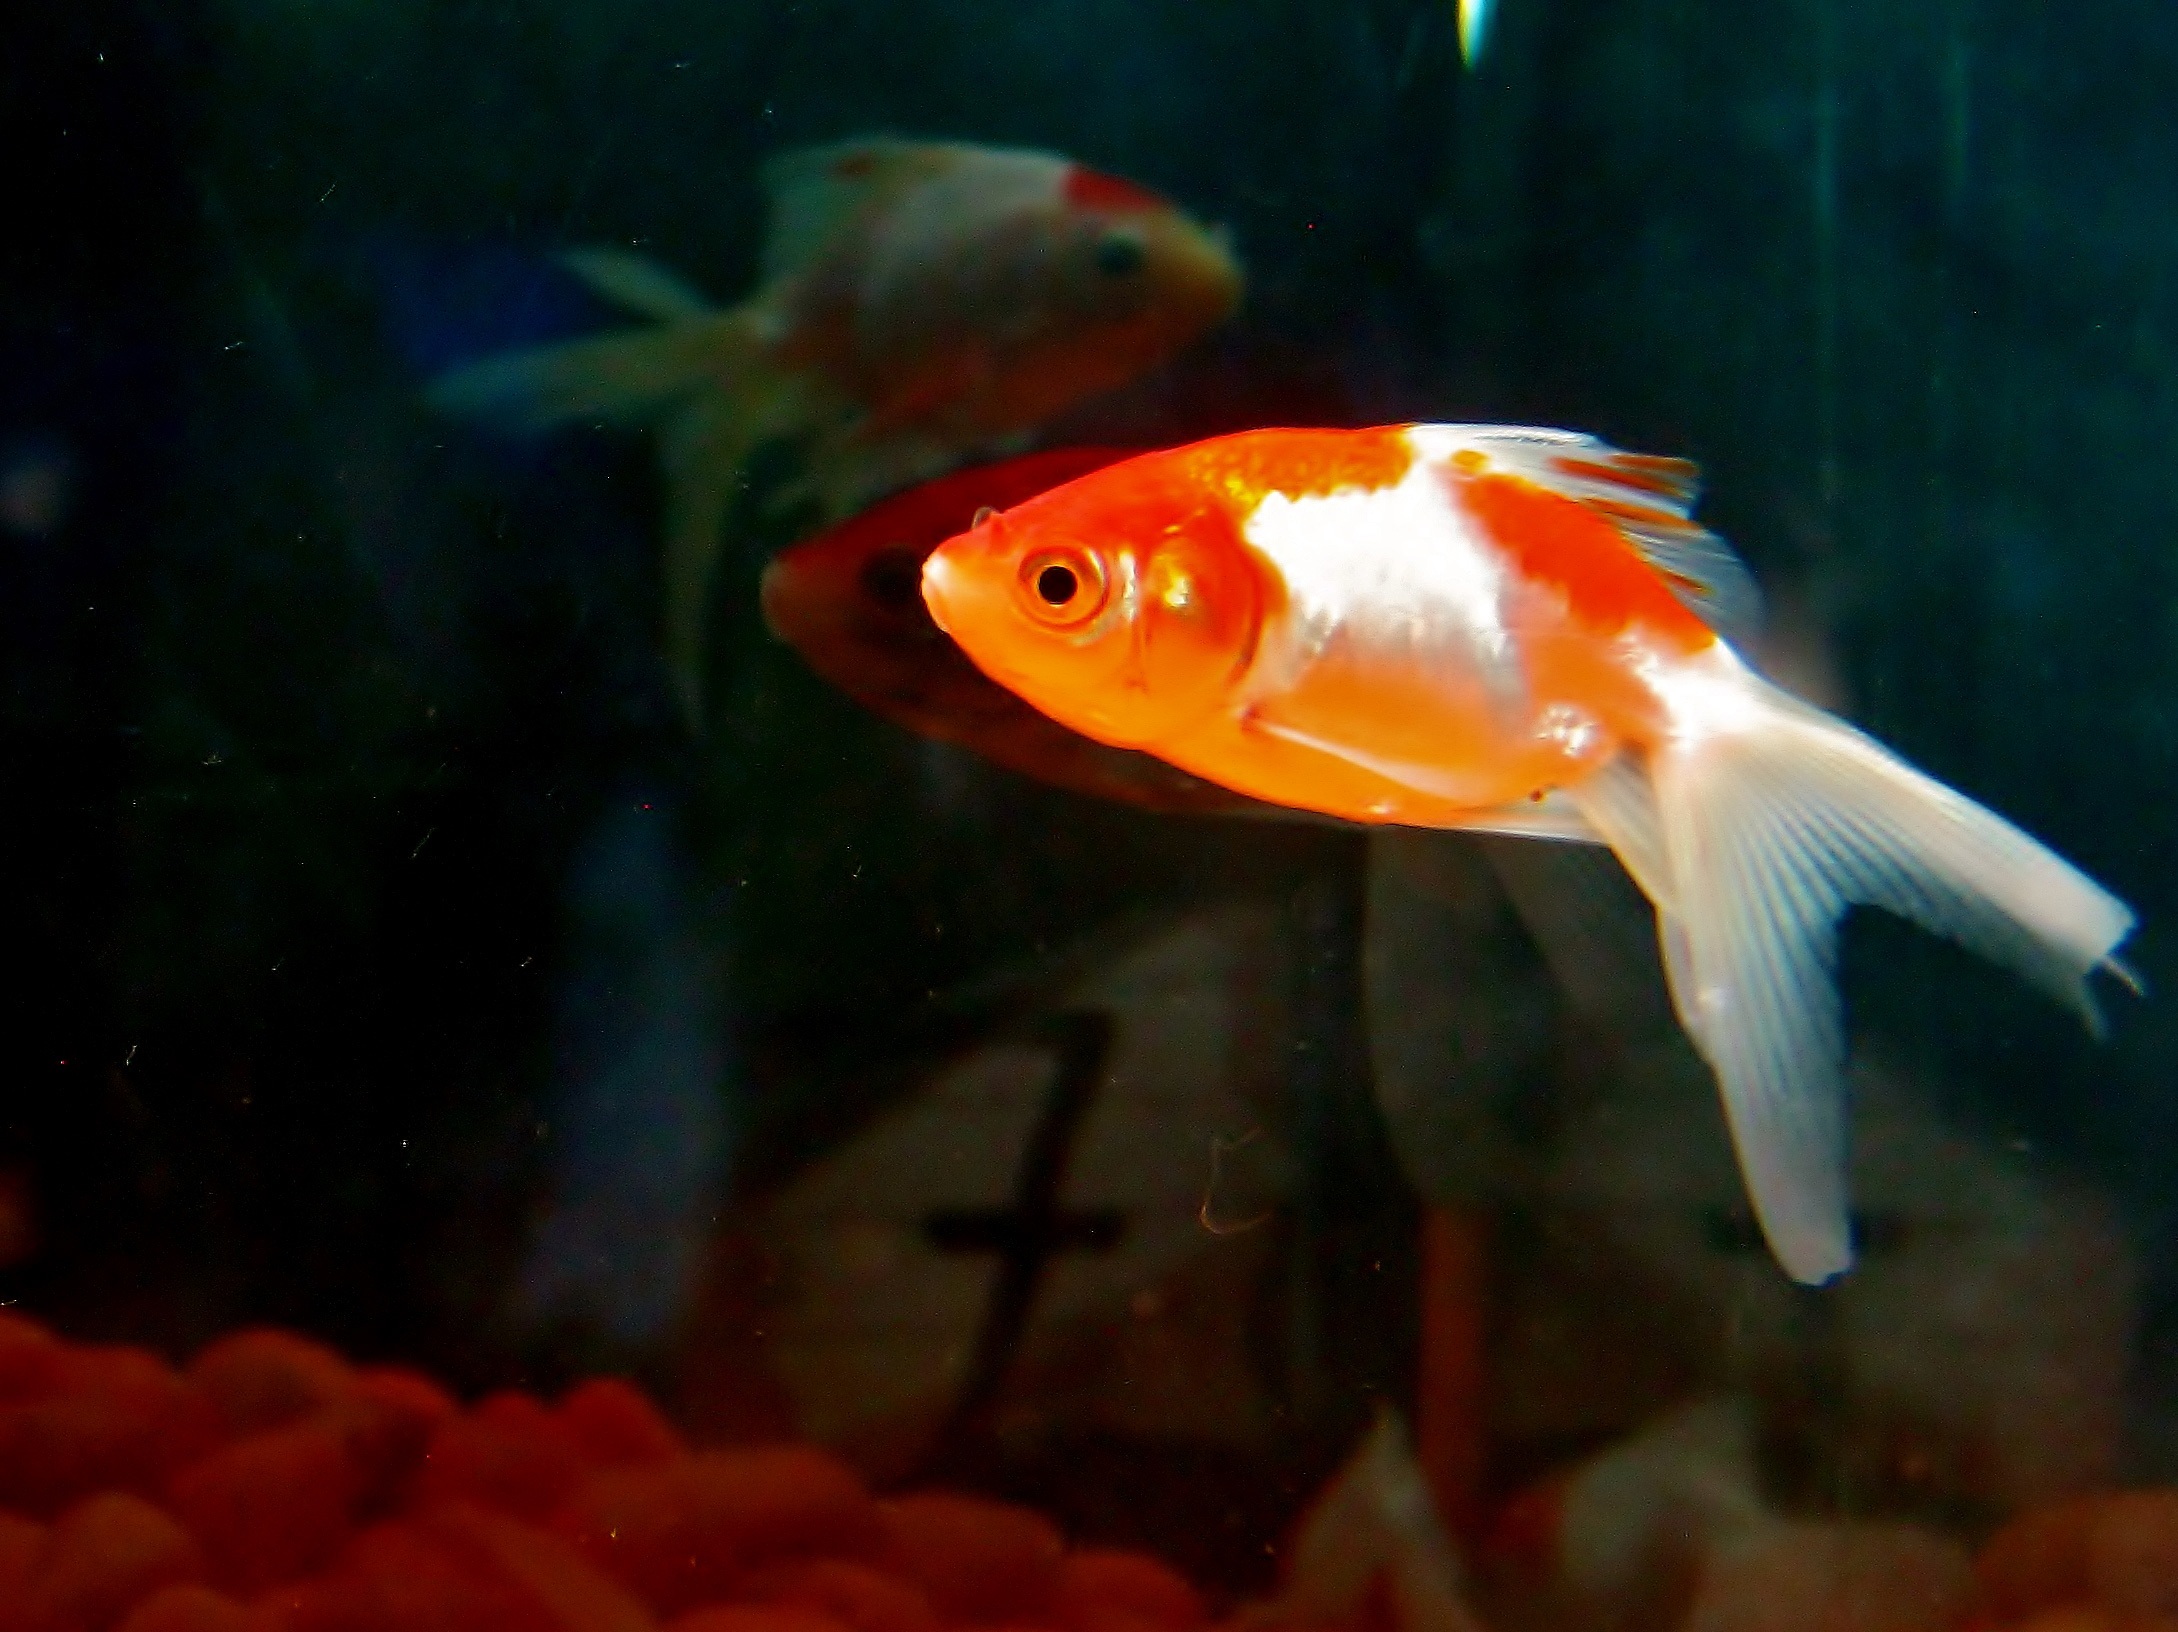
water, biology, fish, aquarium, goldfish, fish tank, marine biology